Human rights in Brazil

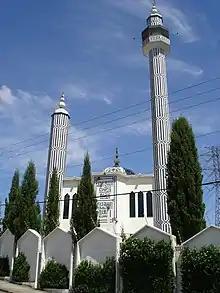
Mosque founded by Islamic refugees in the city of Mogi das Cruzes.

As deforestation companies move in to take advantage of the large area of space the Amazon offers, indigenous tribes that live in the forest are subject to violence. To protect their land, many indigenous people attack the new arrivals, who fight back, leading to violence and deaths.